Reign of Alfonso XIII

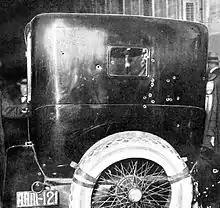
Rear part of the car in which Eduardo Dato was assassinated, showing the bullet holes.

Thus was born the so-called "National Government" which included all the heads of the dynastic factions —Romanones, Alba, García Prieto, among the liberals; Dato, Cierva, together with Maura himself, among the conservatives—, as well as the leader of Catalan nationalism, Francesc Cambó. The new government granted amnesty to the imprisoned Socialist leaders, who were thus able to occupy their seats in the Parliament, and approved a Law of Bases on the irremovability of civil servants and criteria for their promotion based on seniority, which put an end to the figure of the ""cesante"". However, the government ran aground when it tried to approve the State budgets, which had been prorogued since 1914, so Maura presented his resignation to the King in November 1918.